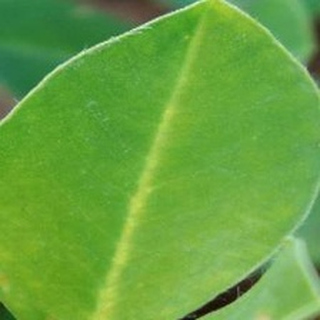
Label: healthy_groundnut